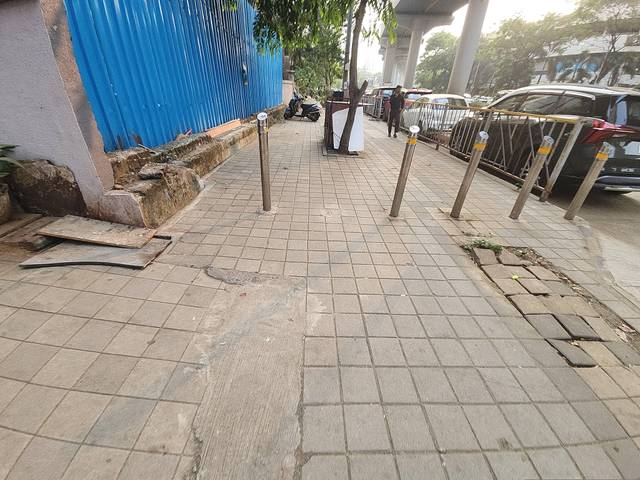
Region: India
Coordinates: 19.217, 72.84